Allan Bentsen

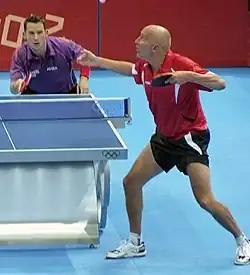
Bentsen (right) playing against Dániel Zwickl during the 2012 Olympics

Allan Bentsen (born 21 August 1968) is a Danish table tennis player. He won the European championship for national teams with Michael Maze and Finn Tugwell in 2005, defeating Zheng Weiching from Austria in the last and decisive match. He also competed at age 44 in the 2012 Summer Olympics in the Men's singles, but was defeated in the first round.